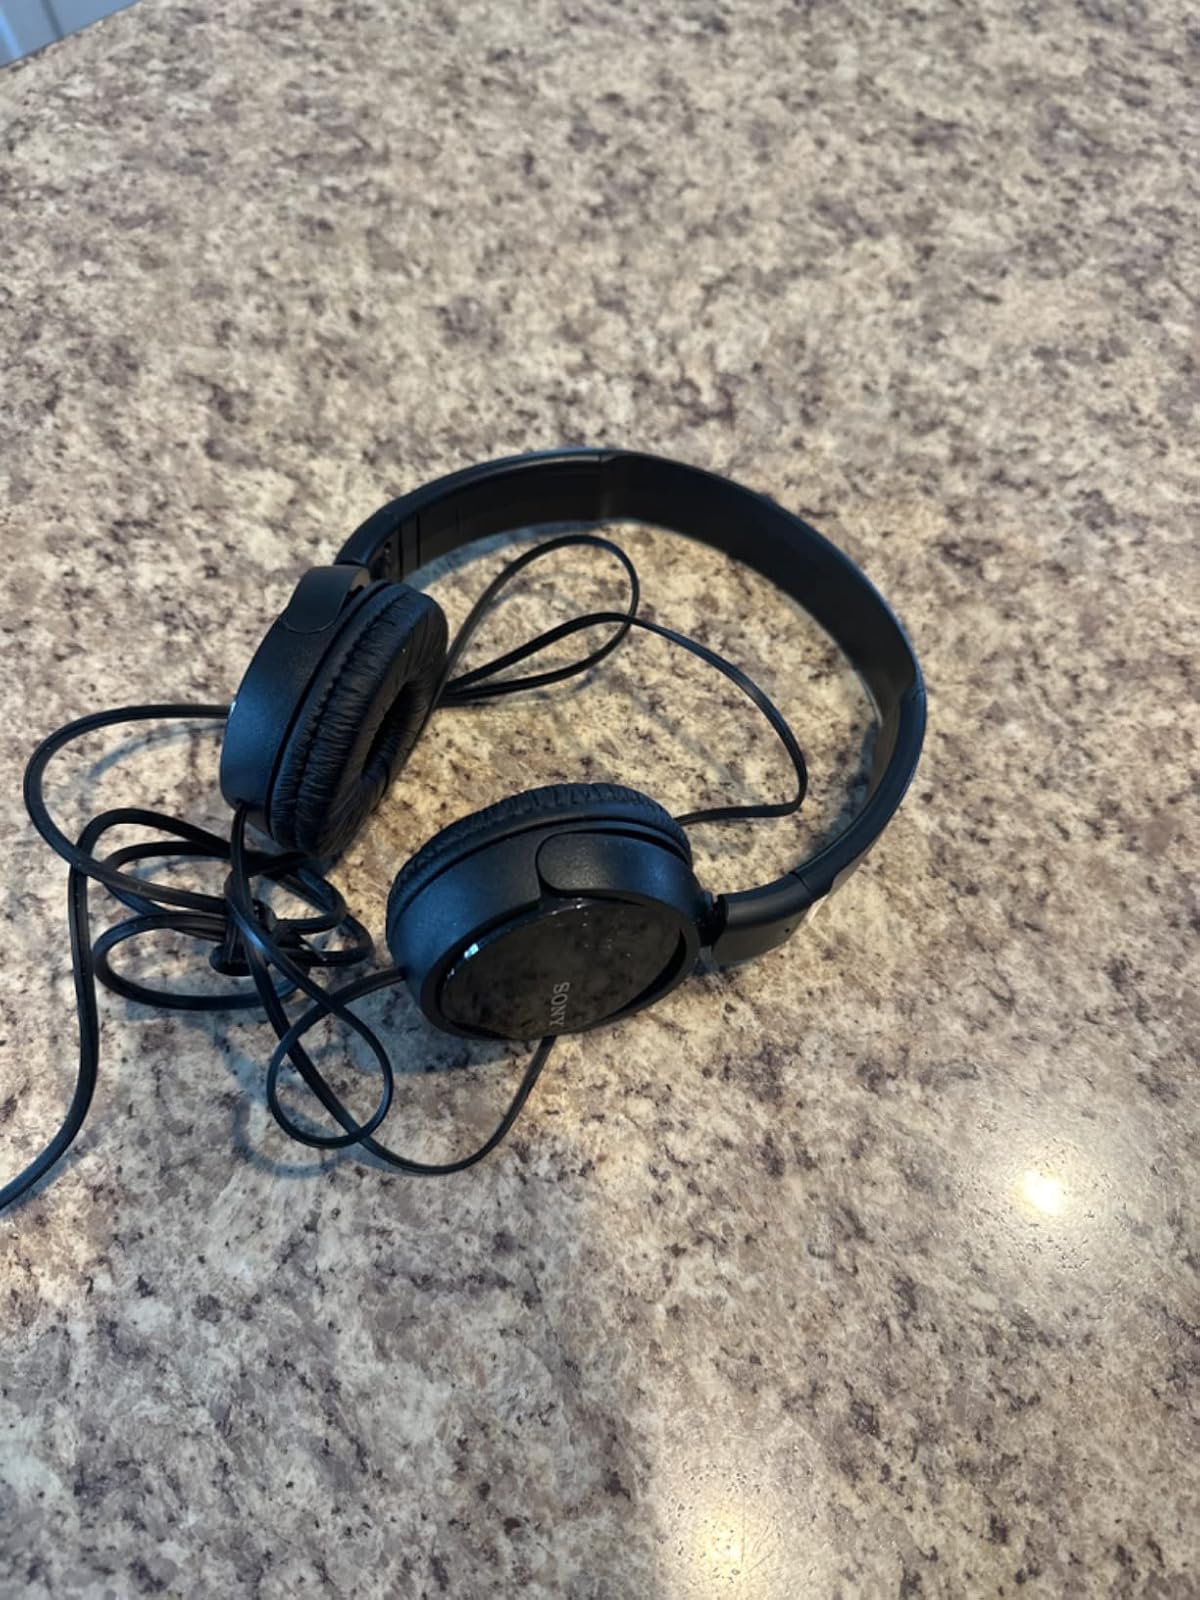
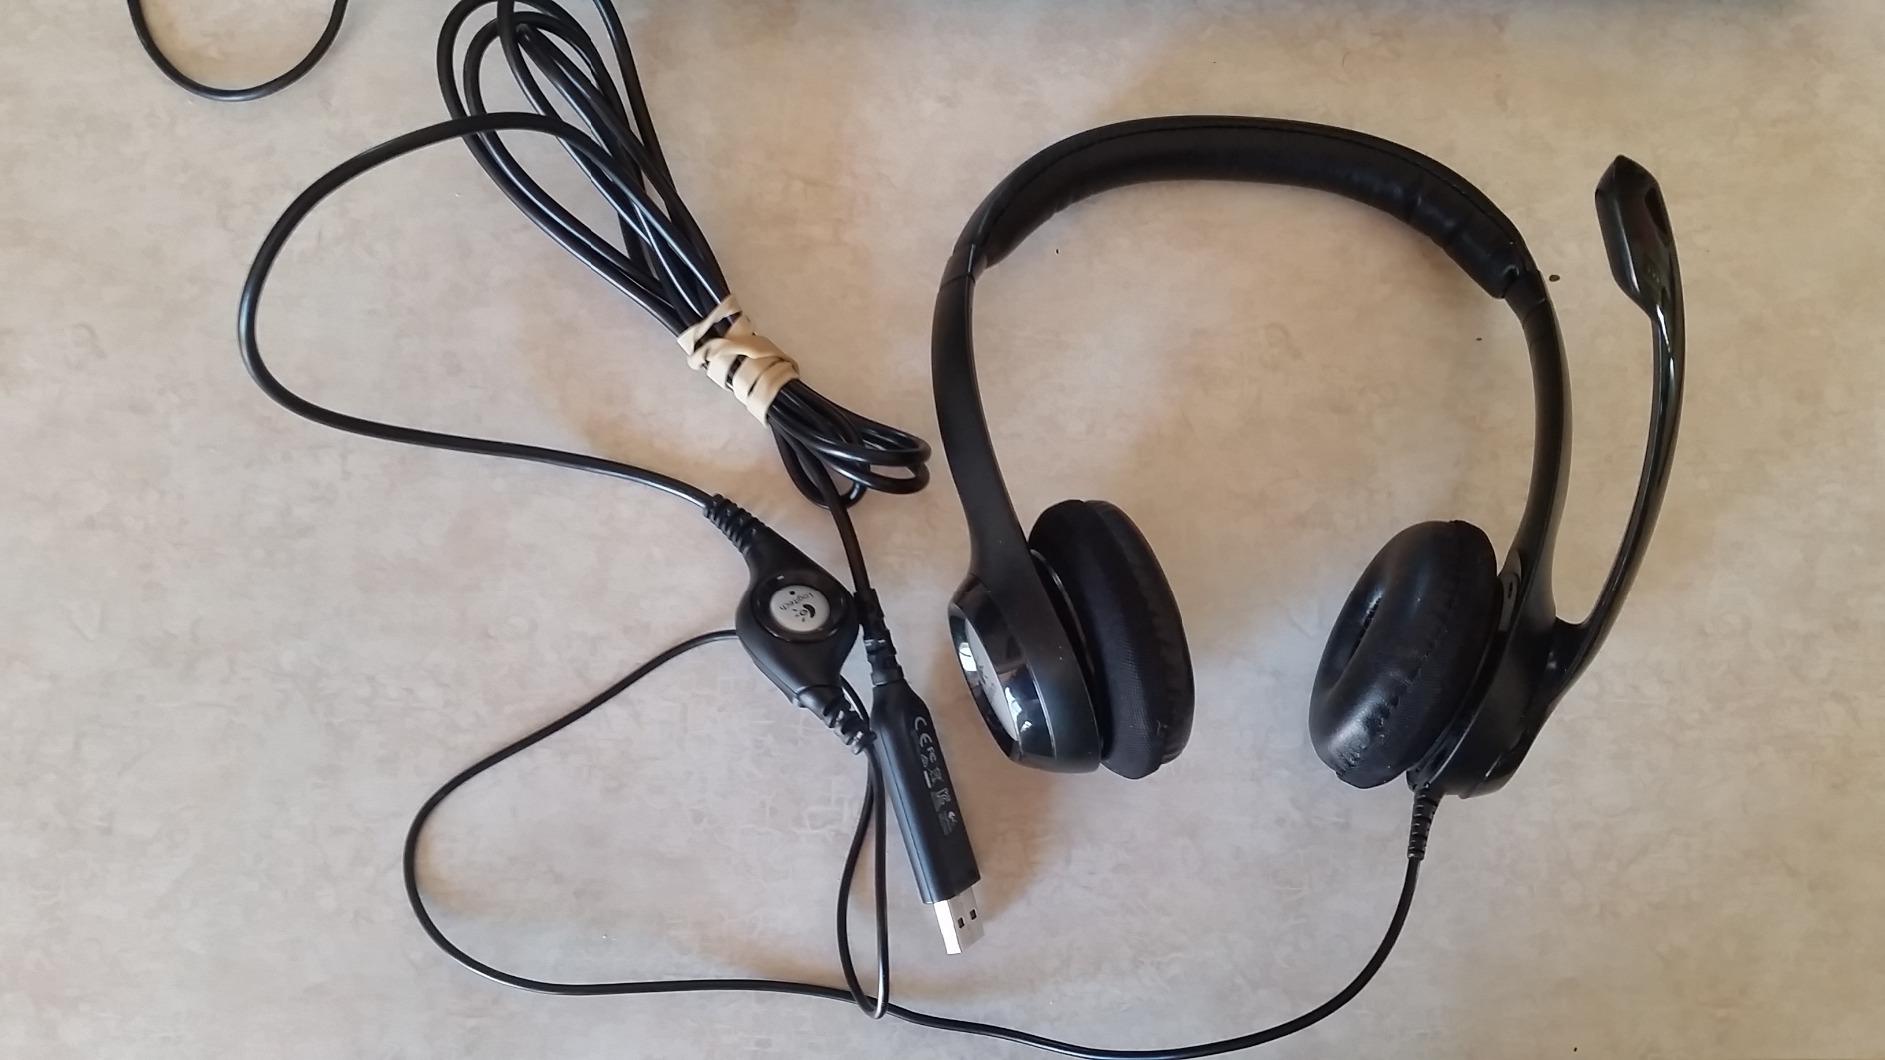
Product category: headphones
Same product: no